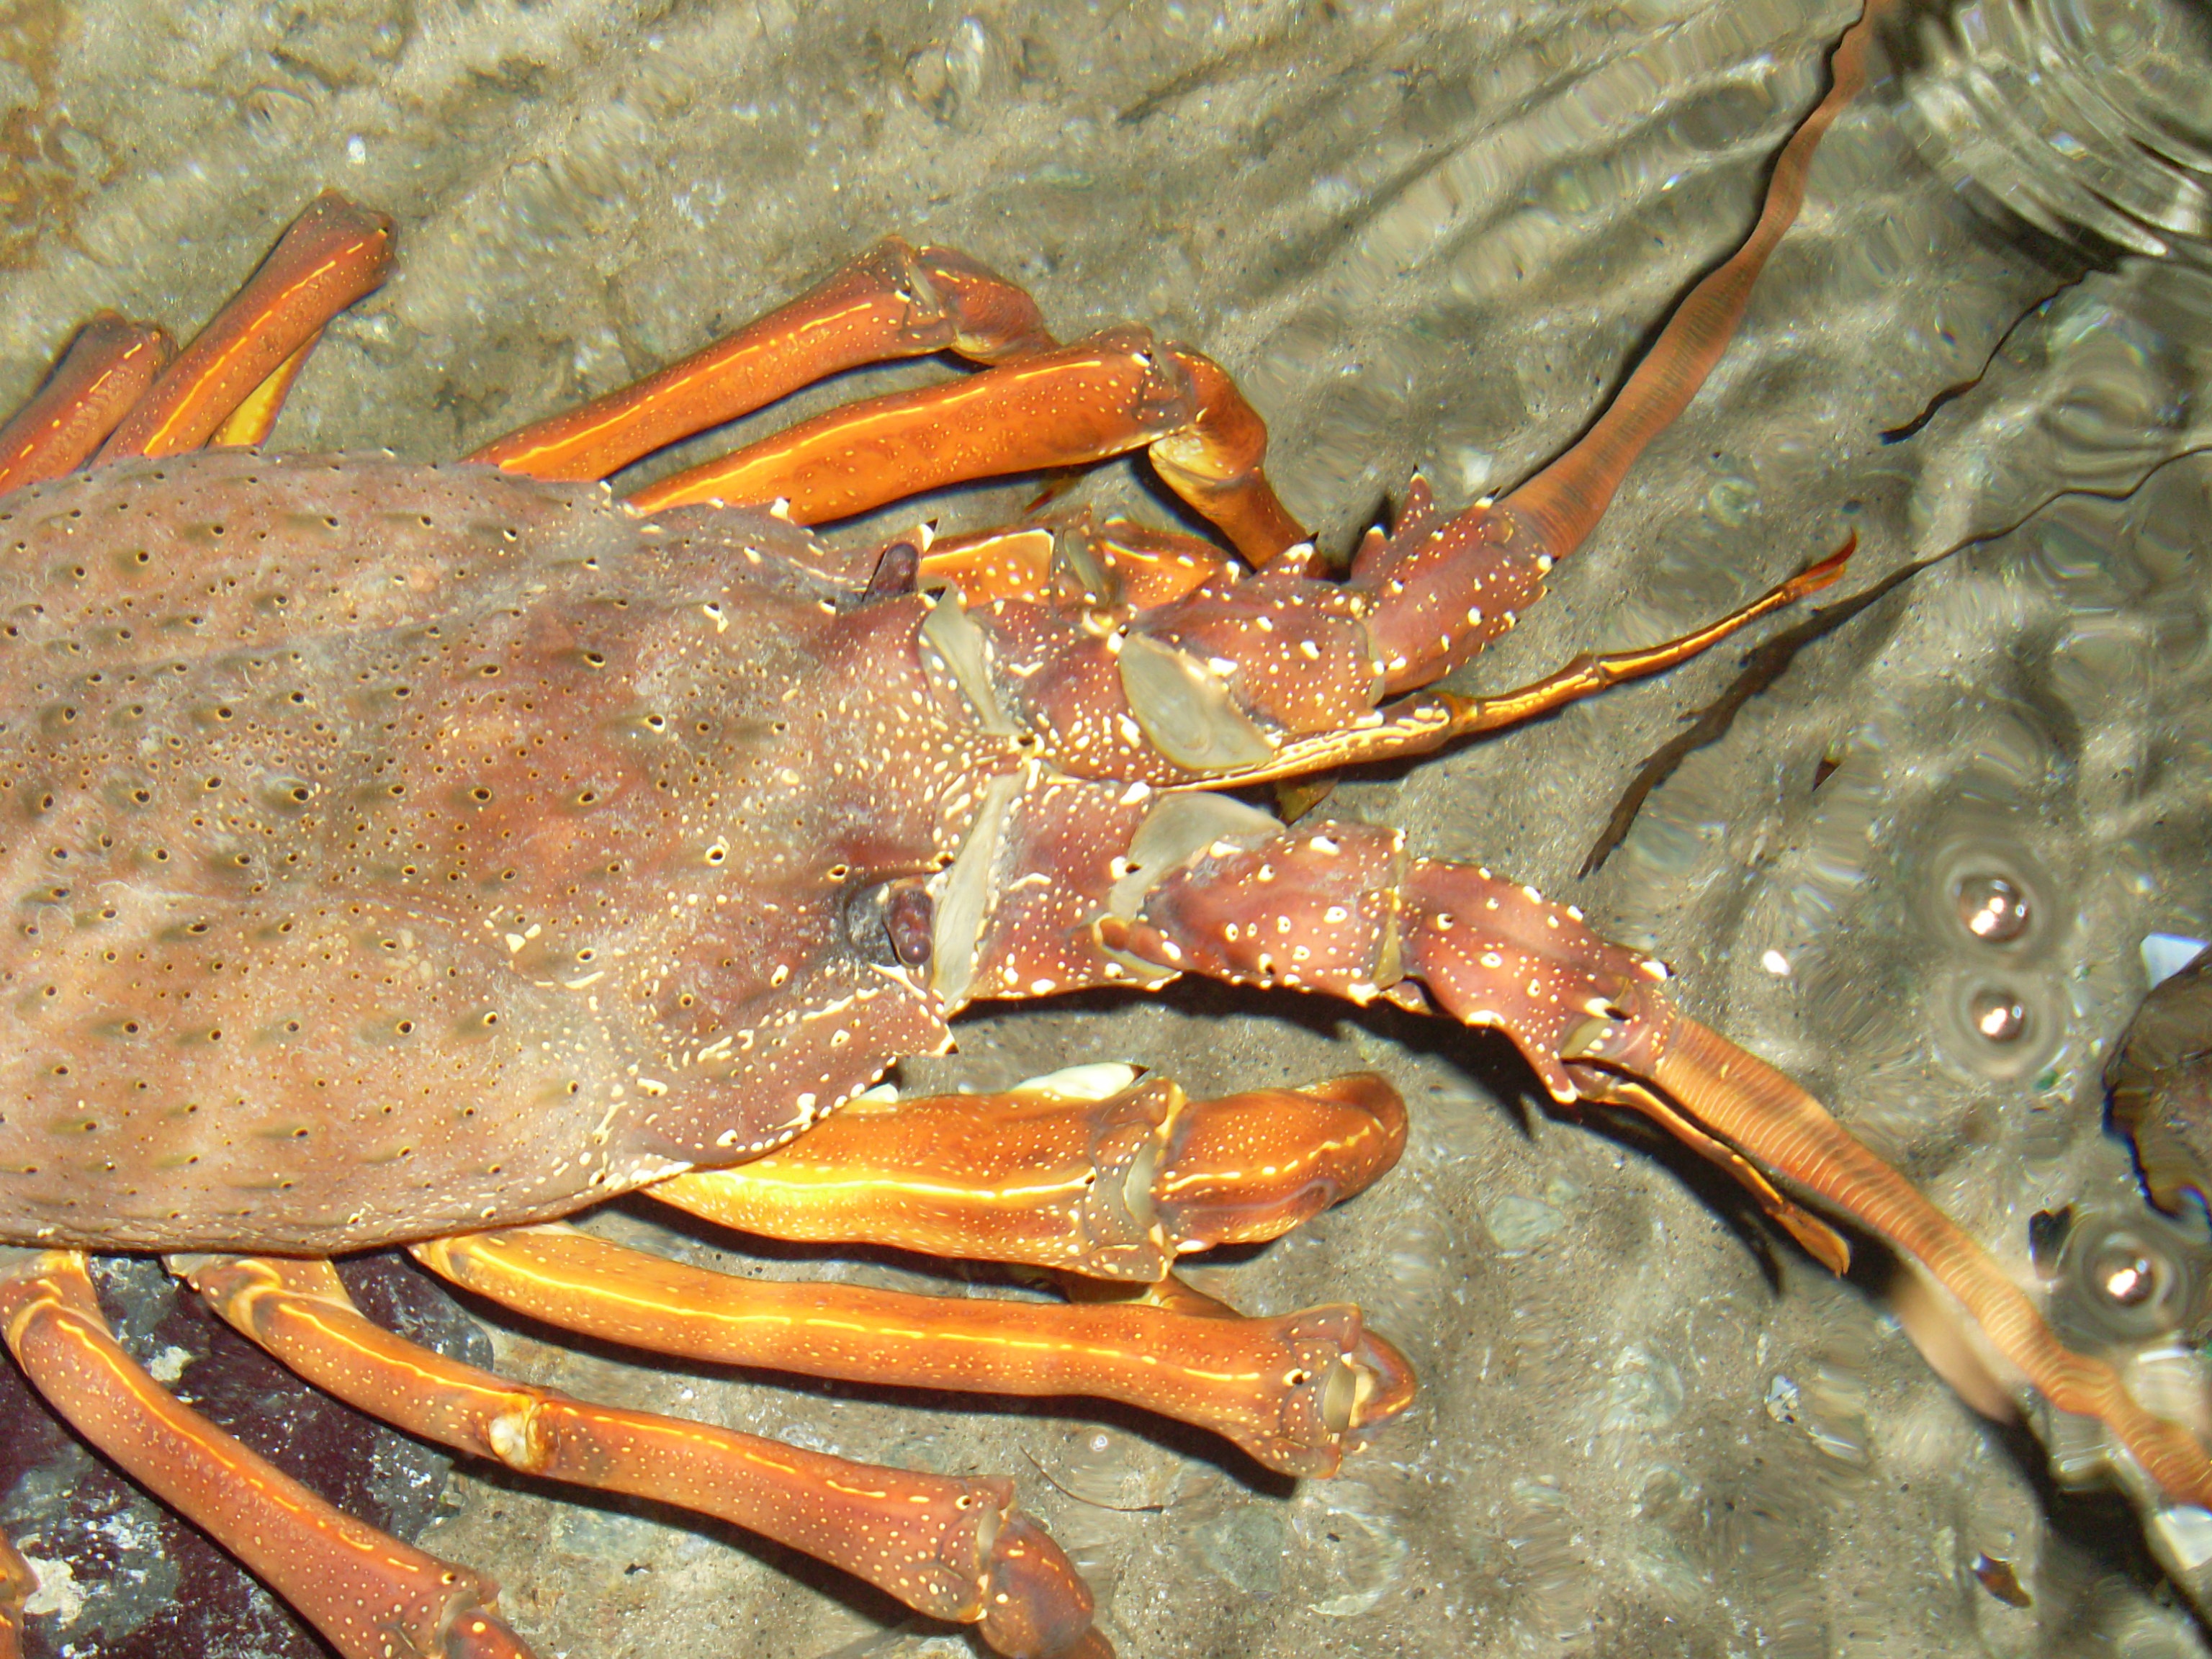
ocean, food, biology, seafood, fish, shellfish, fauna, crab, shell, invertebrate, lobster, crustacean, crayfish, marine biology, decapoda, animal source foods, dungeness crab, american lobster, homarus, spiny lobster, freshwater crab, lobster head